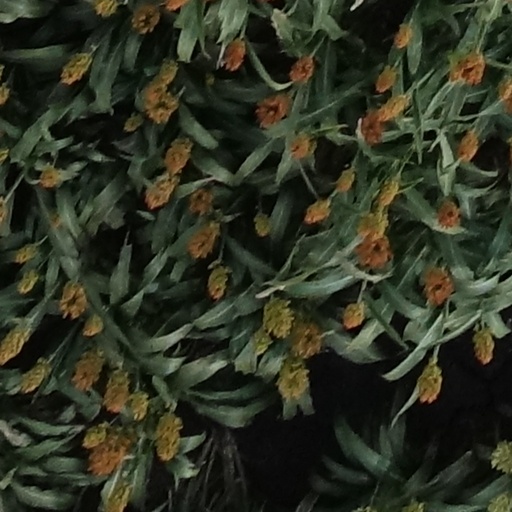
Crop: sorghum